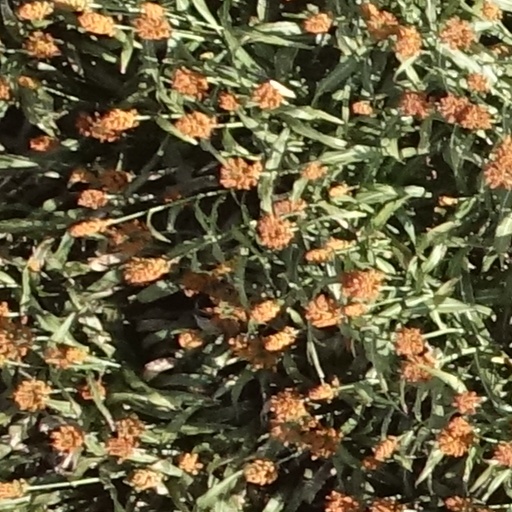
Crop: sorghum